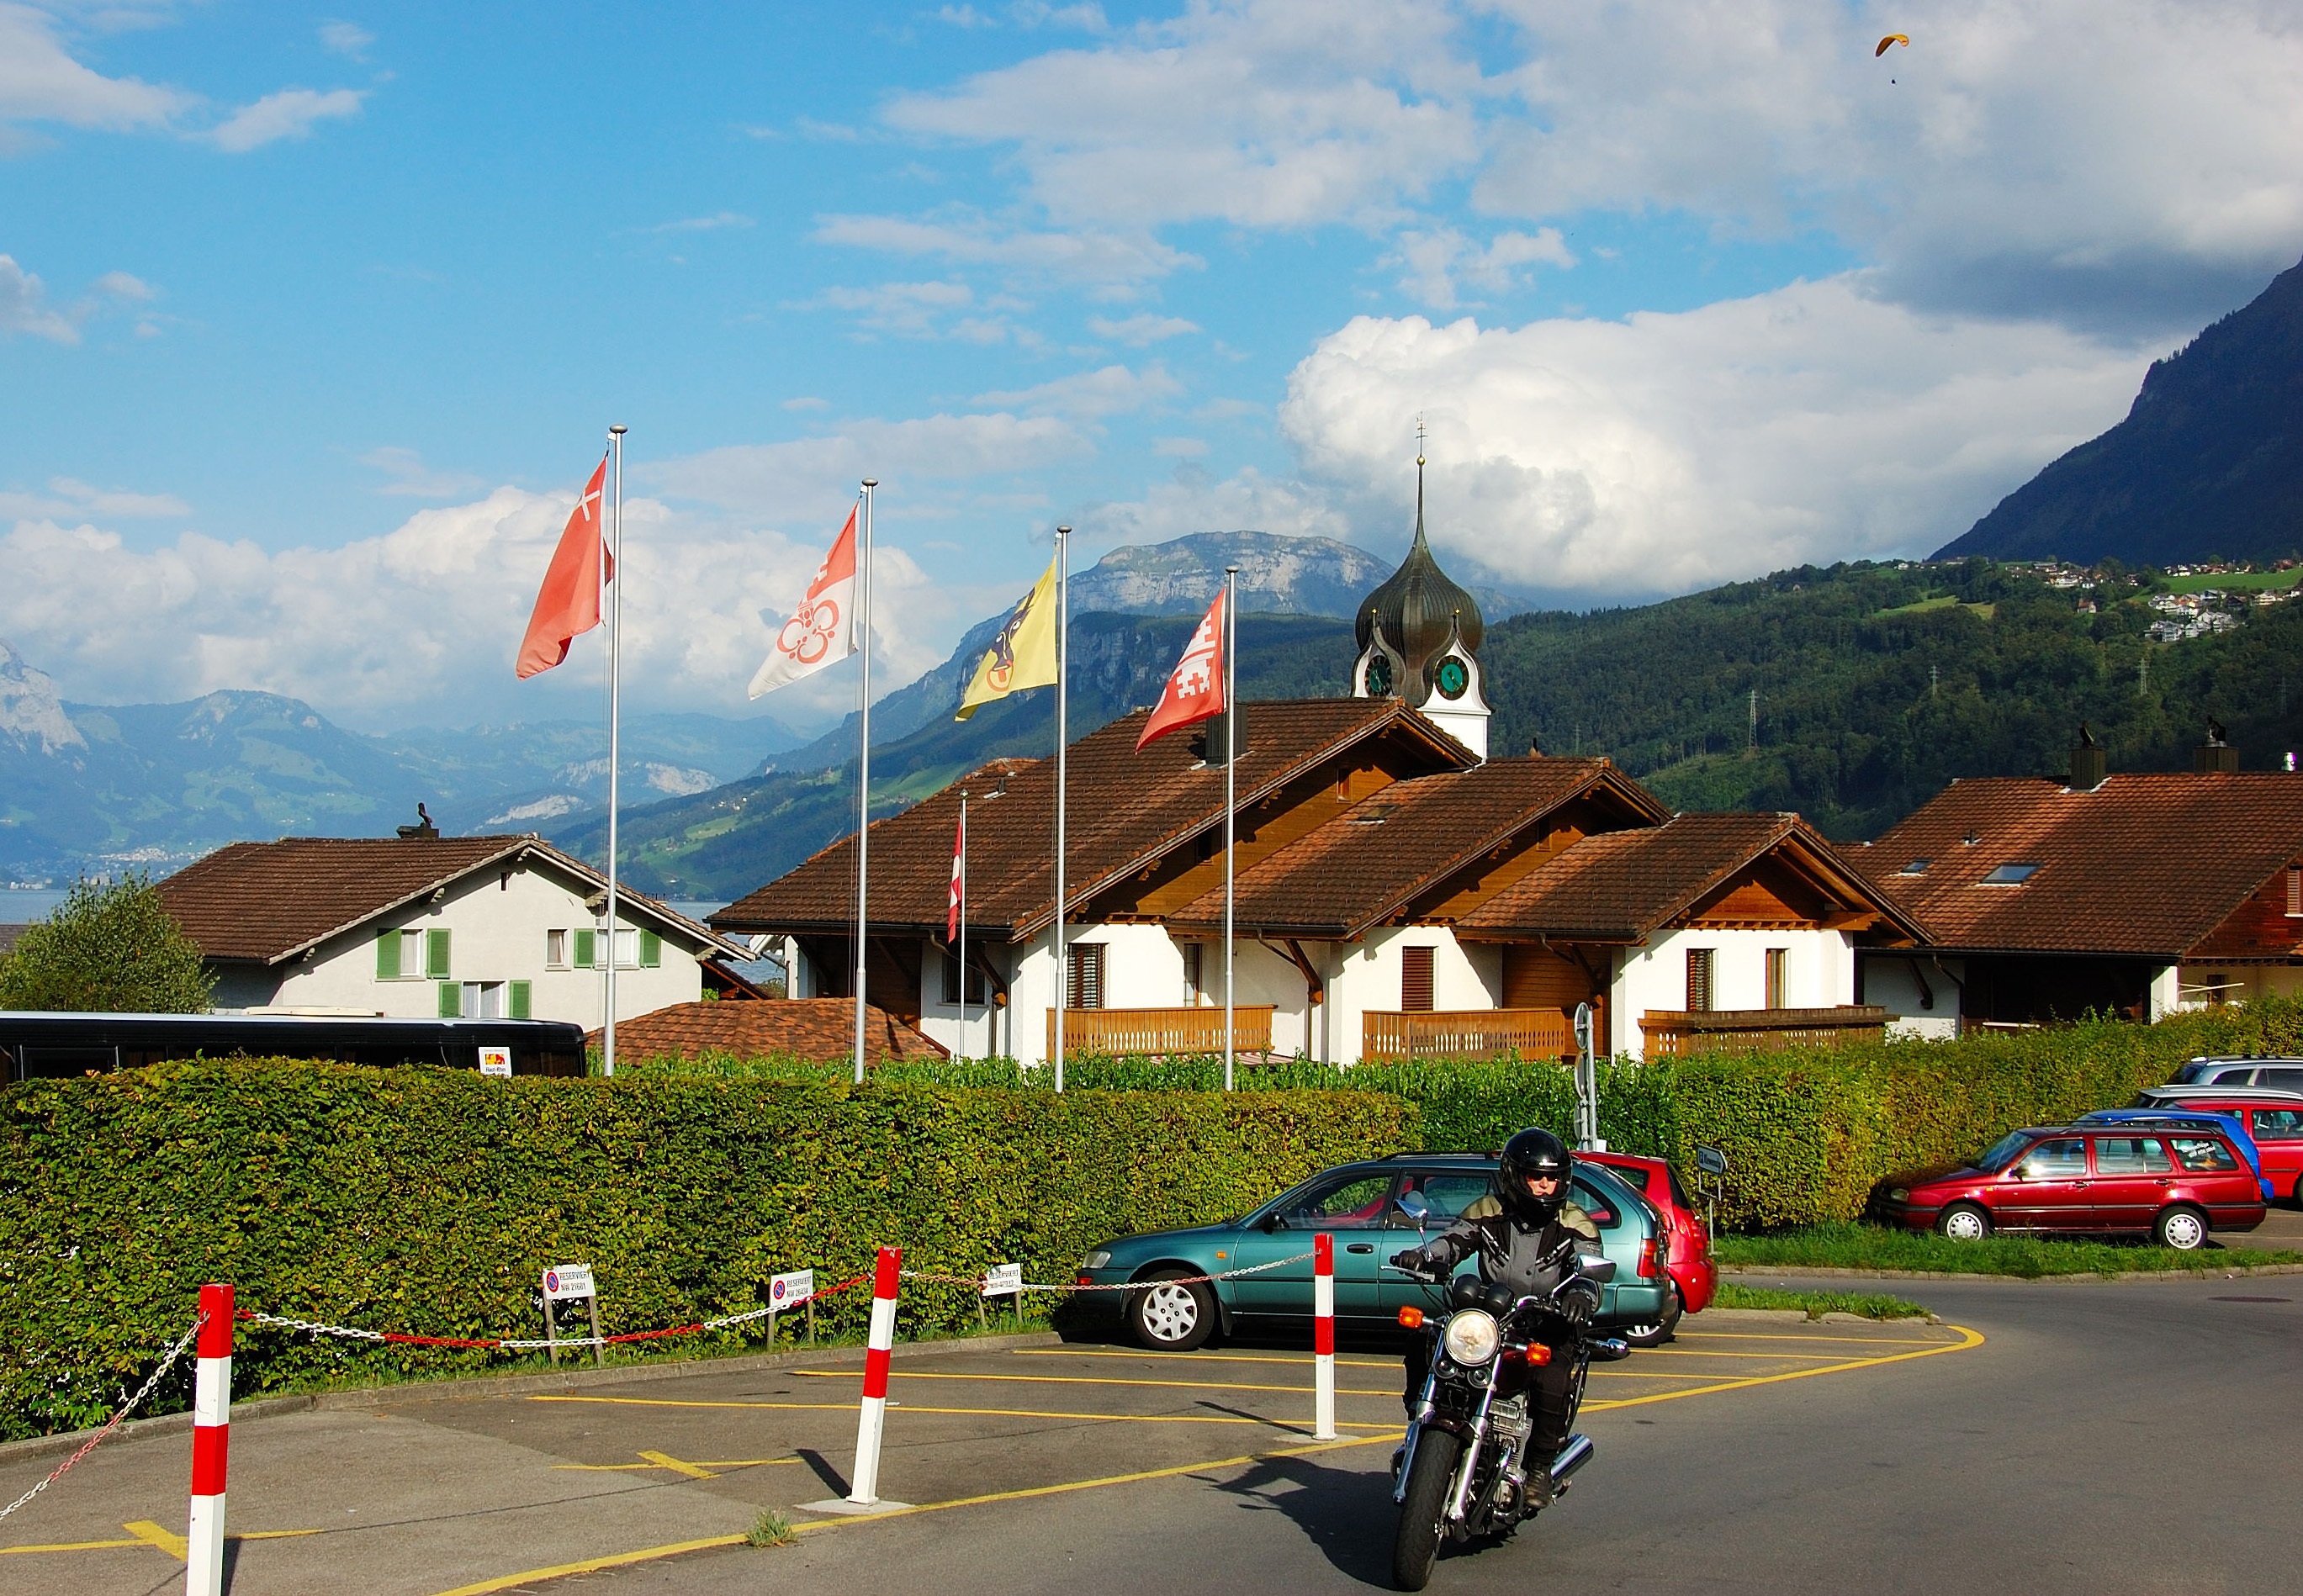
mountain, city, mountain range, vacation, vehicle, motorcycle, church, tourism, switzerland, race track, lake lucerne region, atmosphere of earth